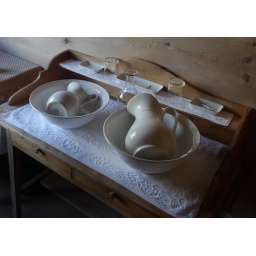
There were no running water or electricity in the rooms in Obersteinberg. Instead we had candle lights and washstand sets.